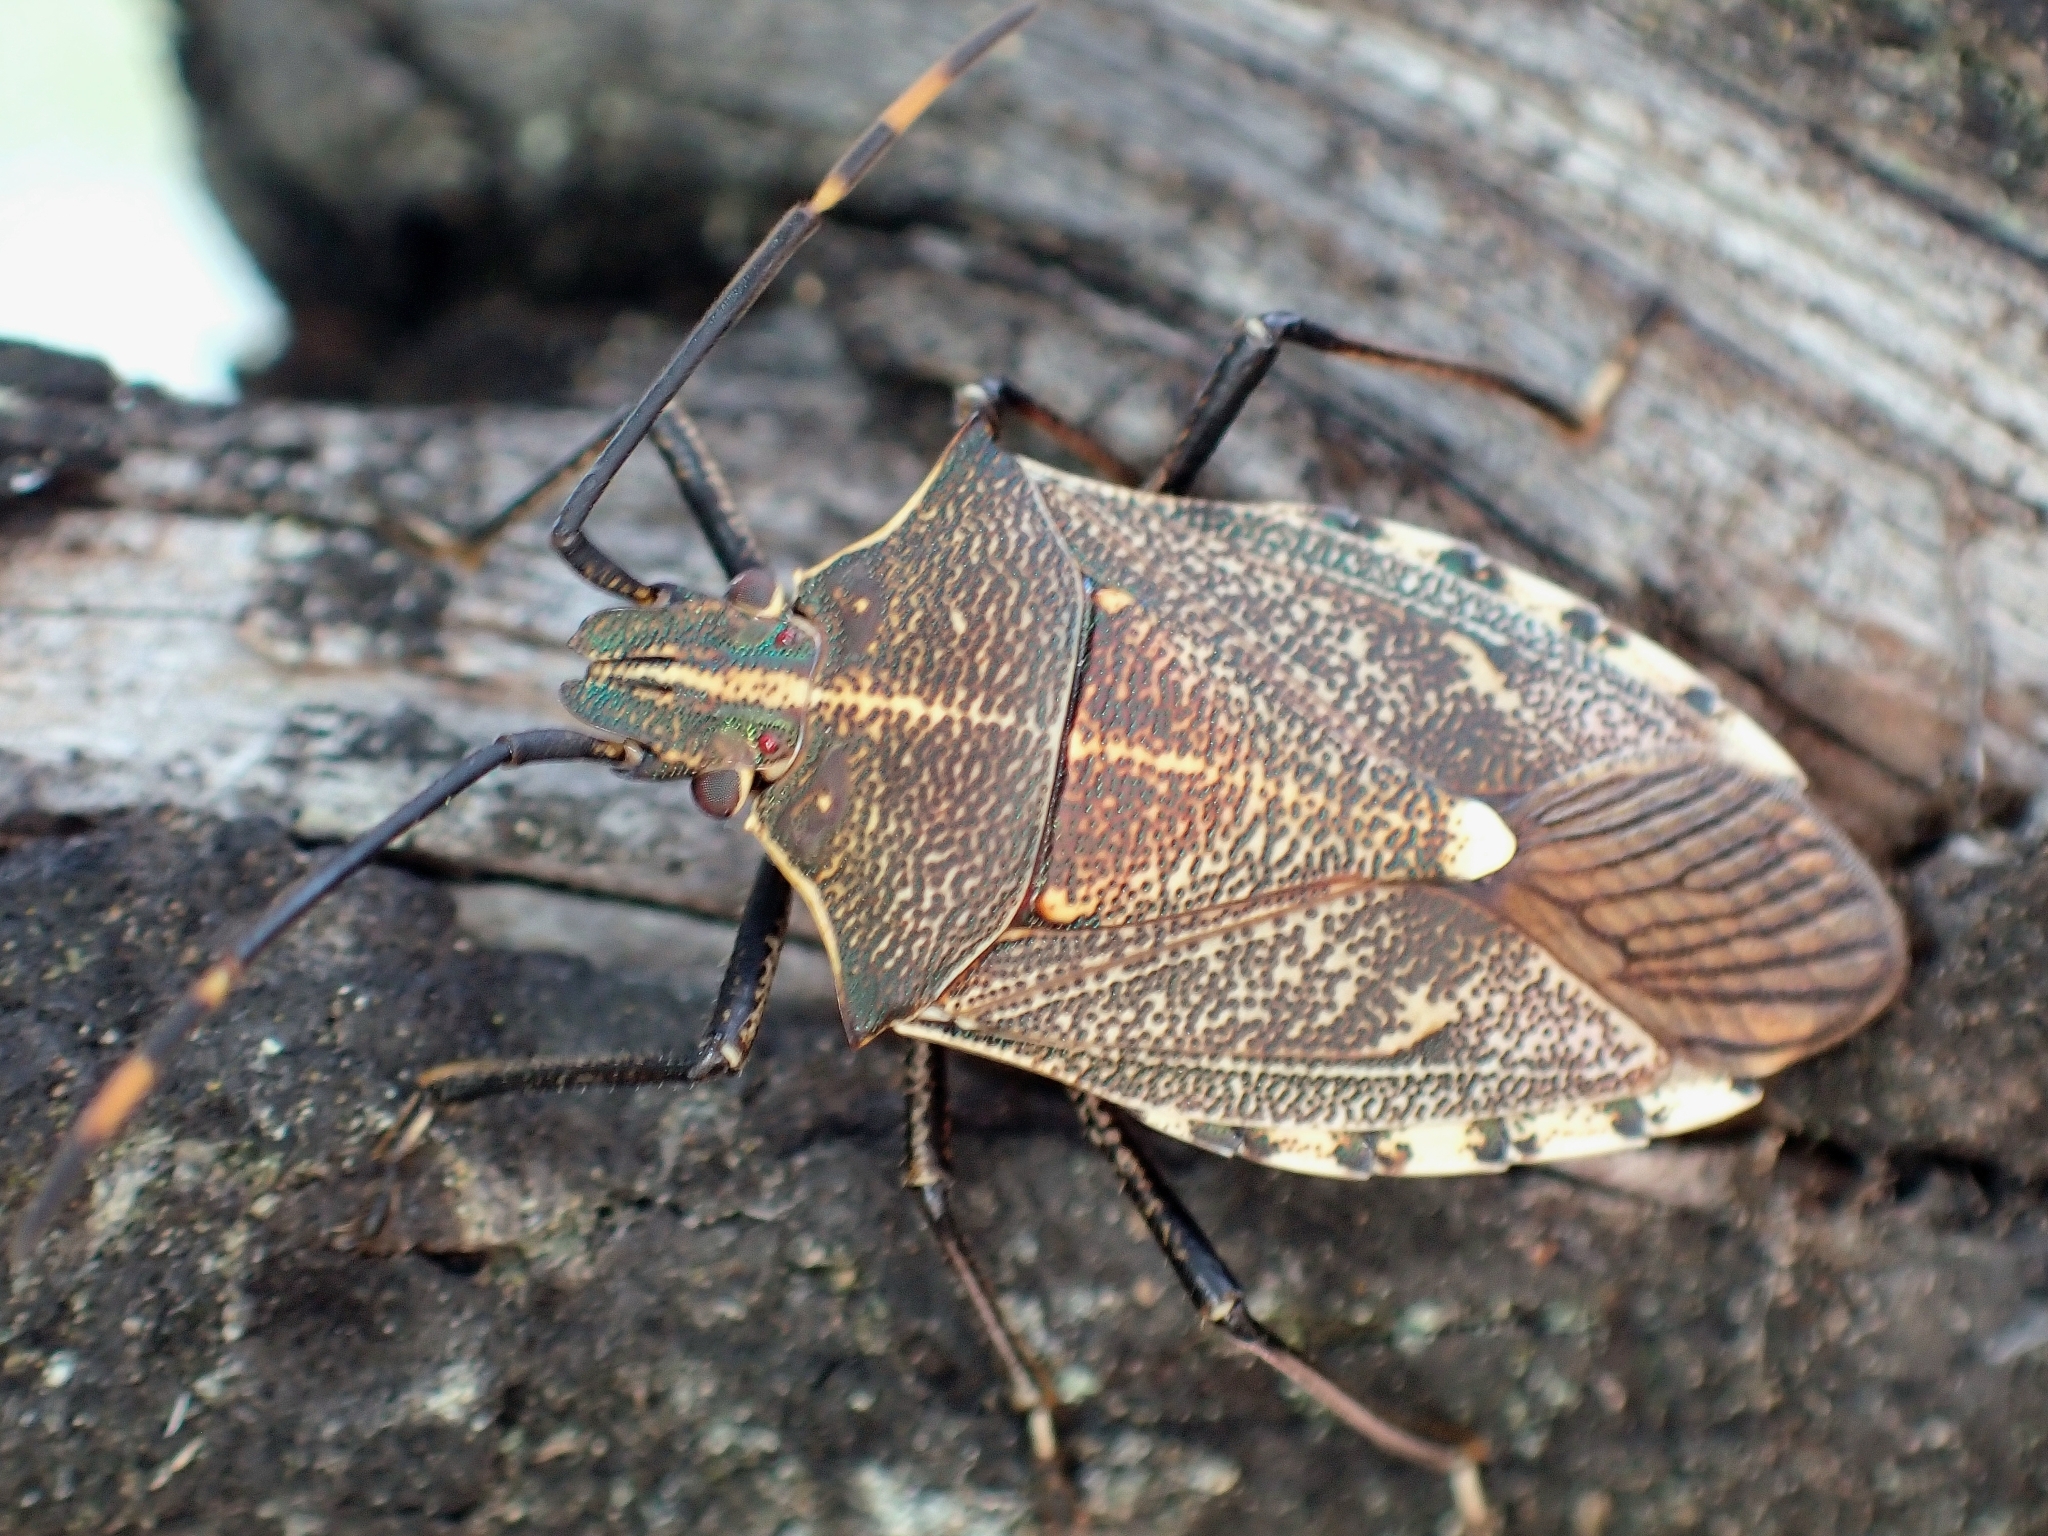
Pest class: stink_bug